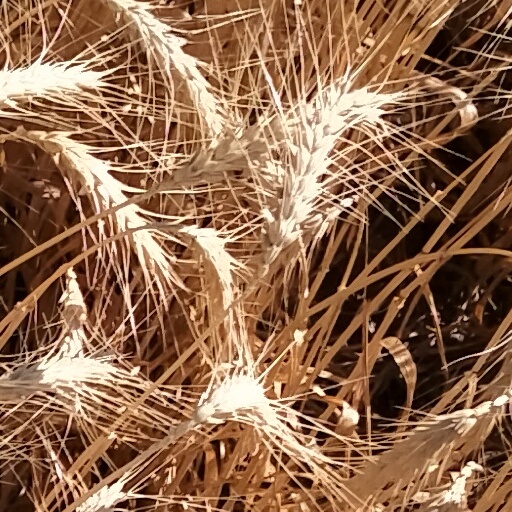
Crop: wheat